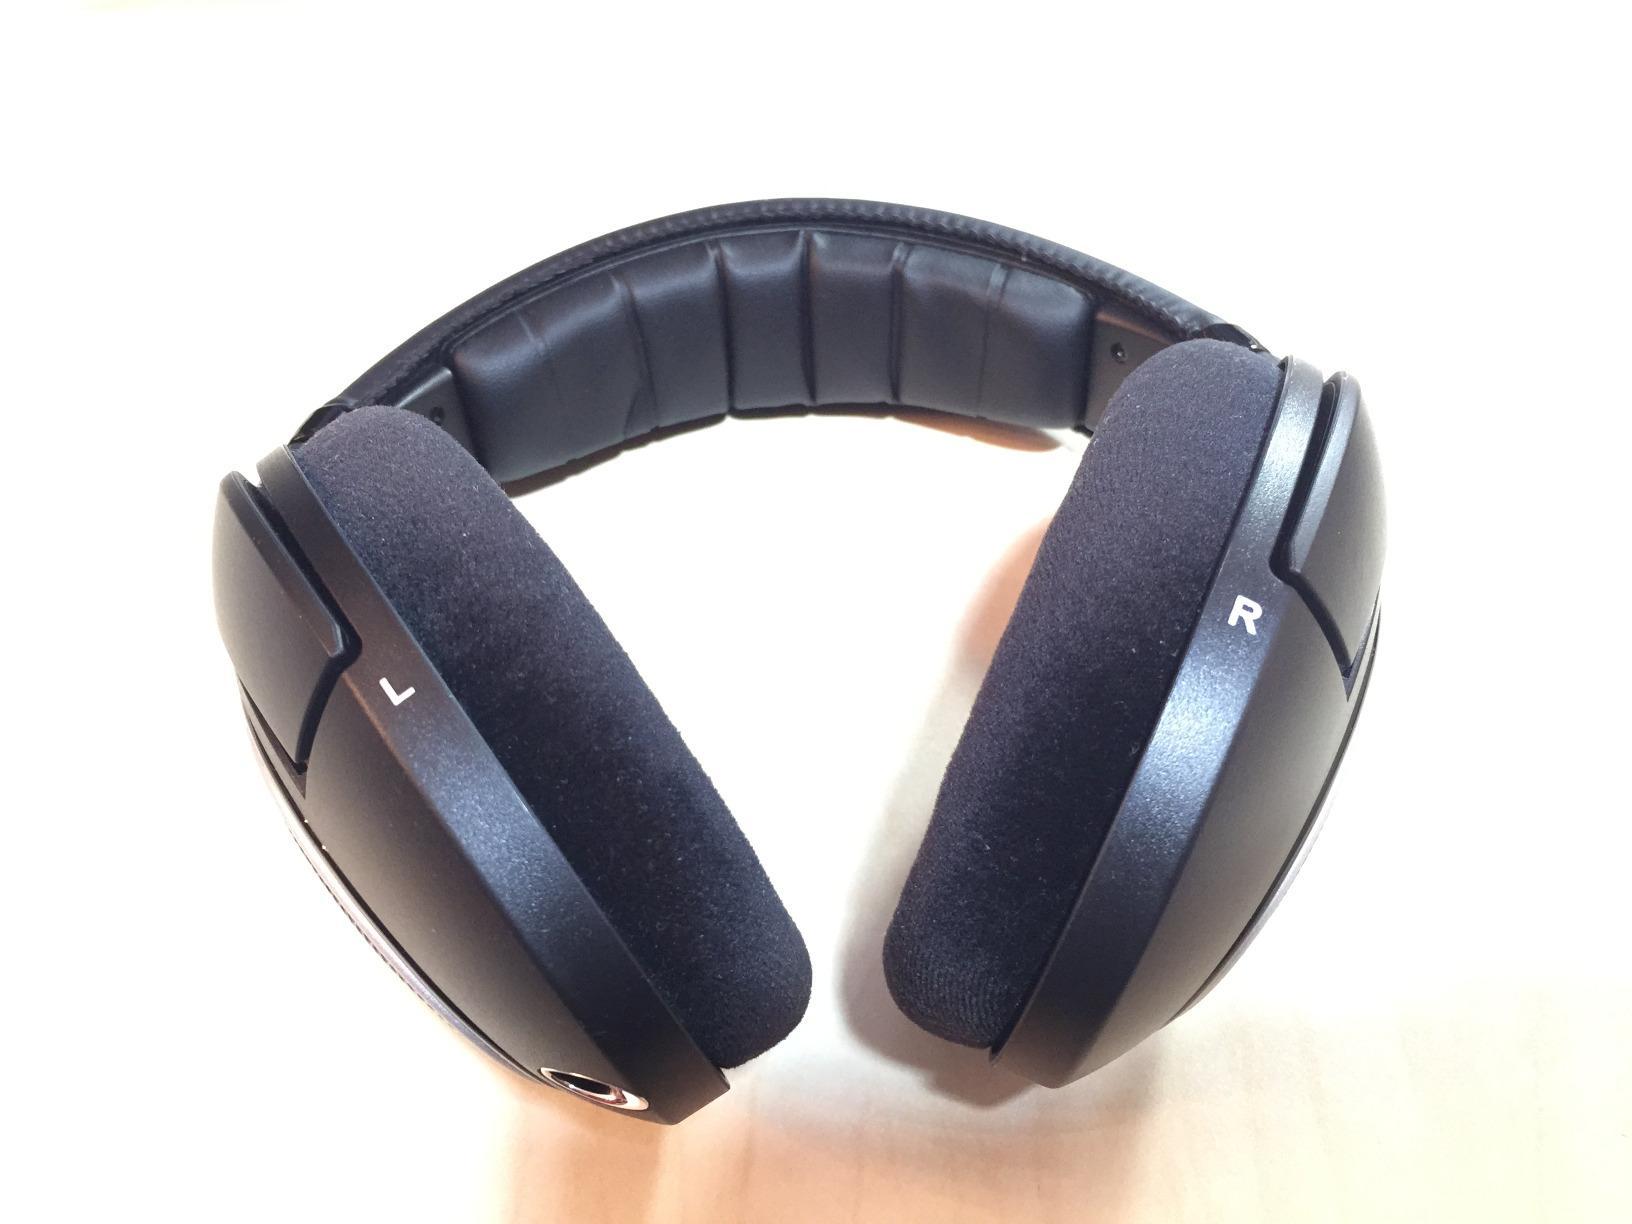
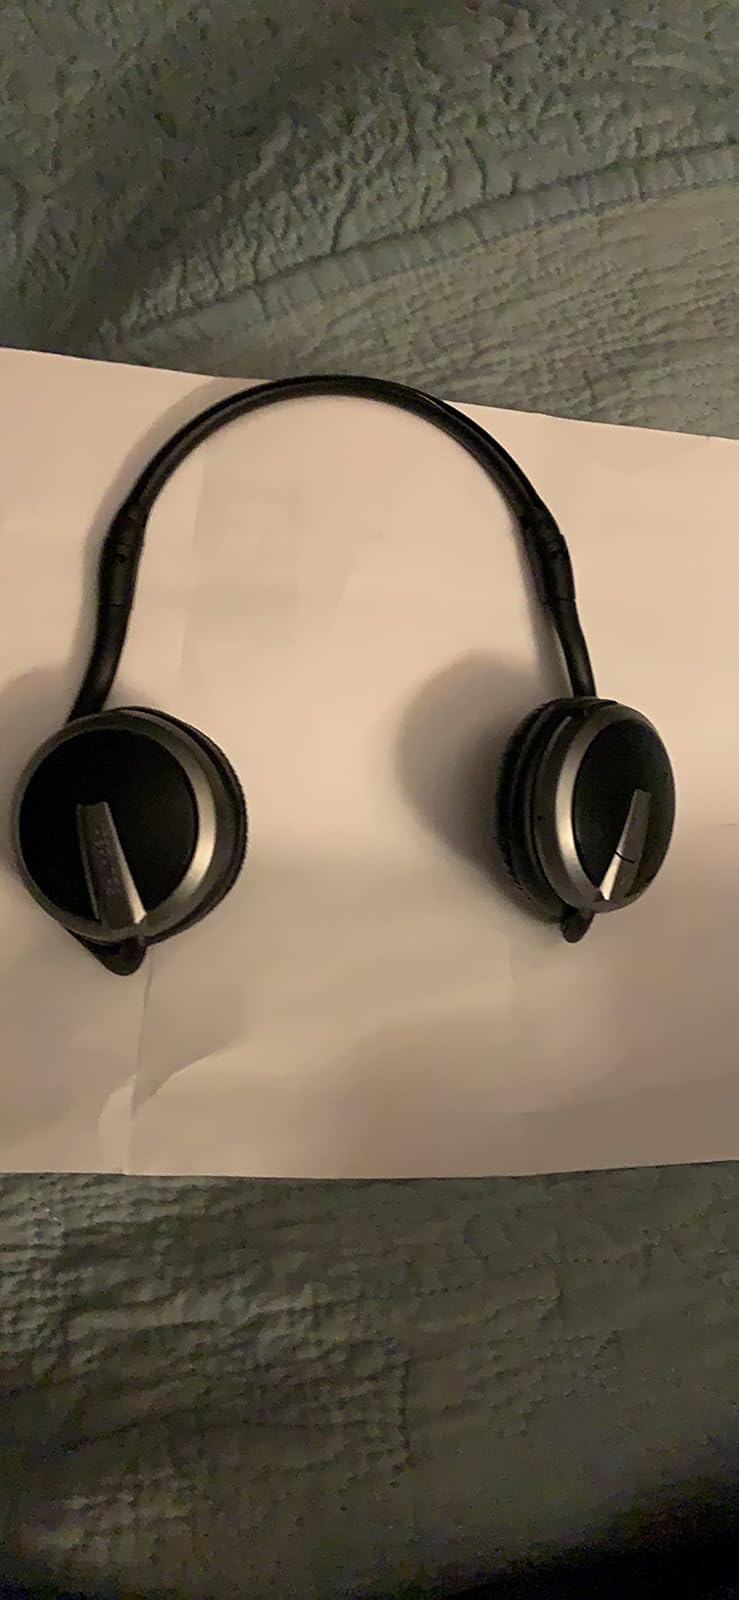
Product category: headphones
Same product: no